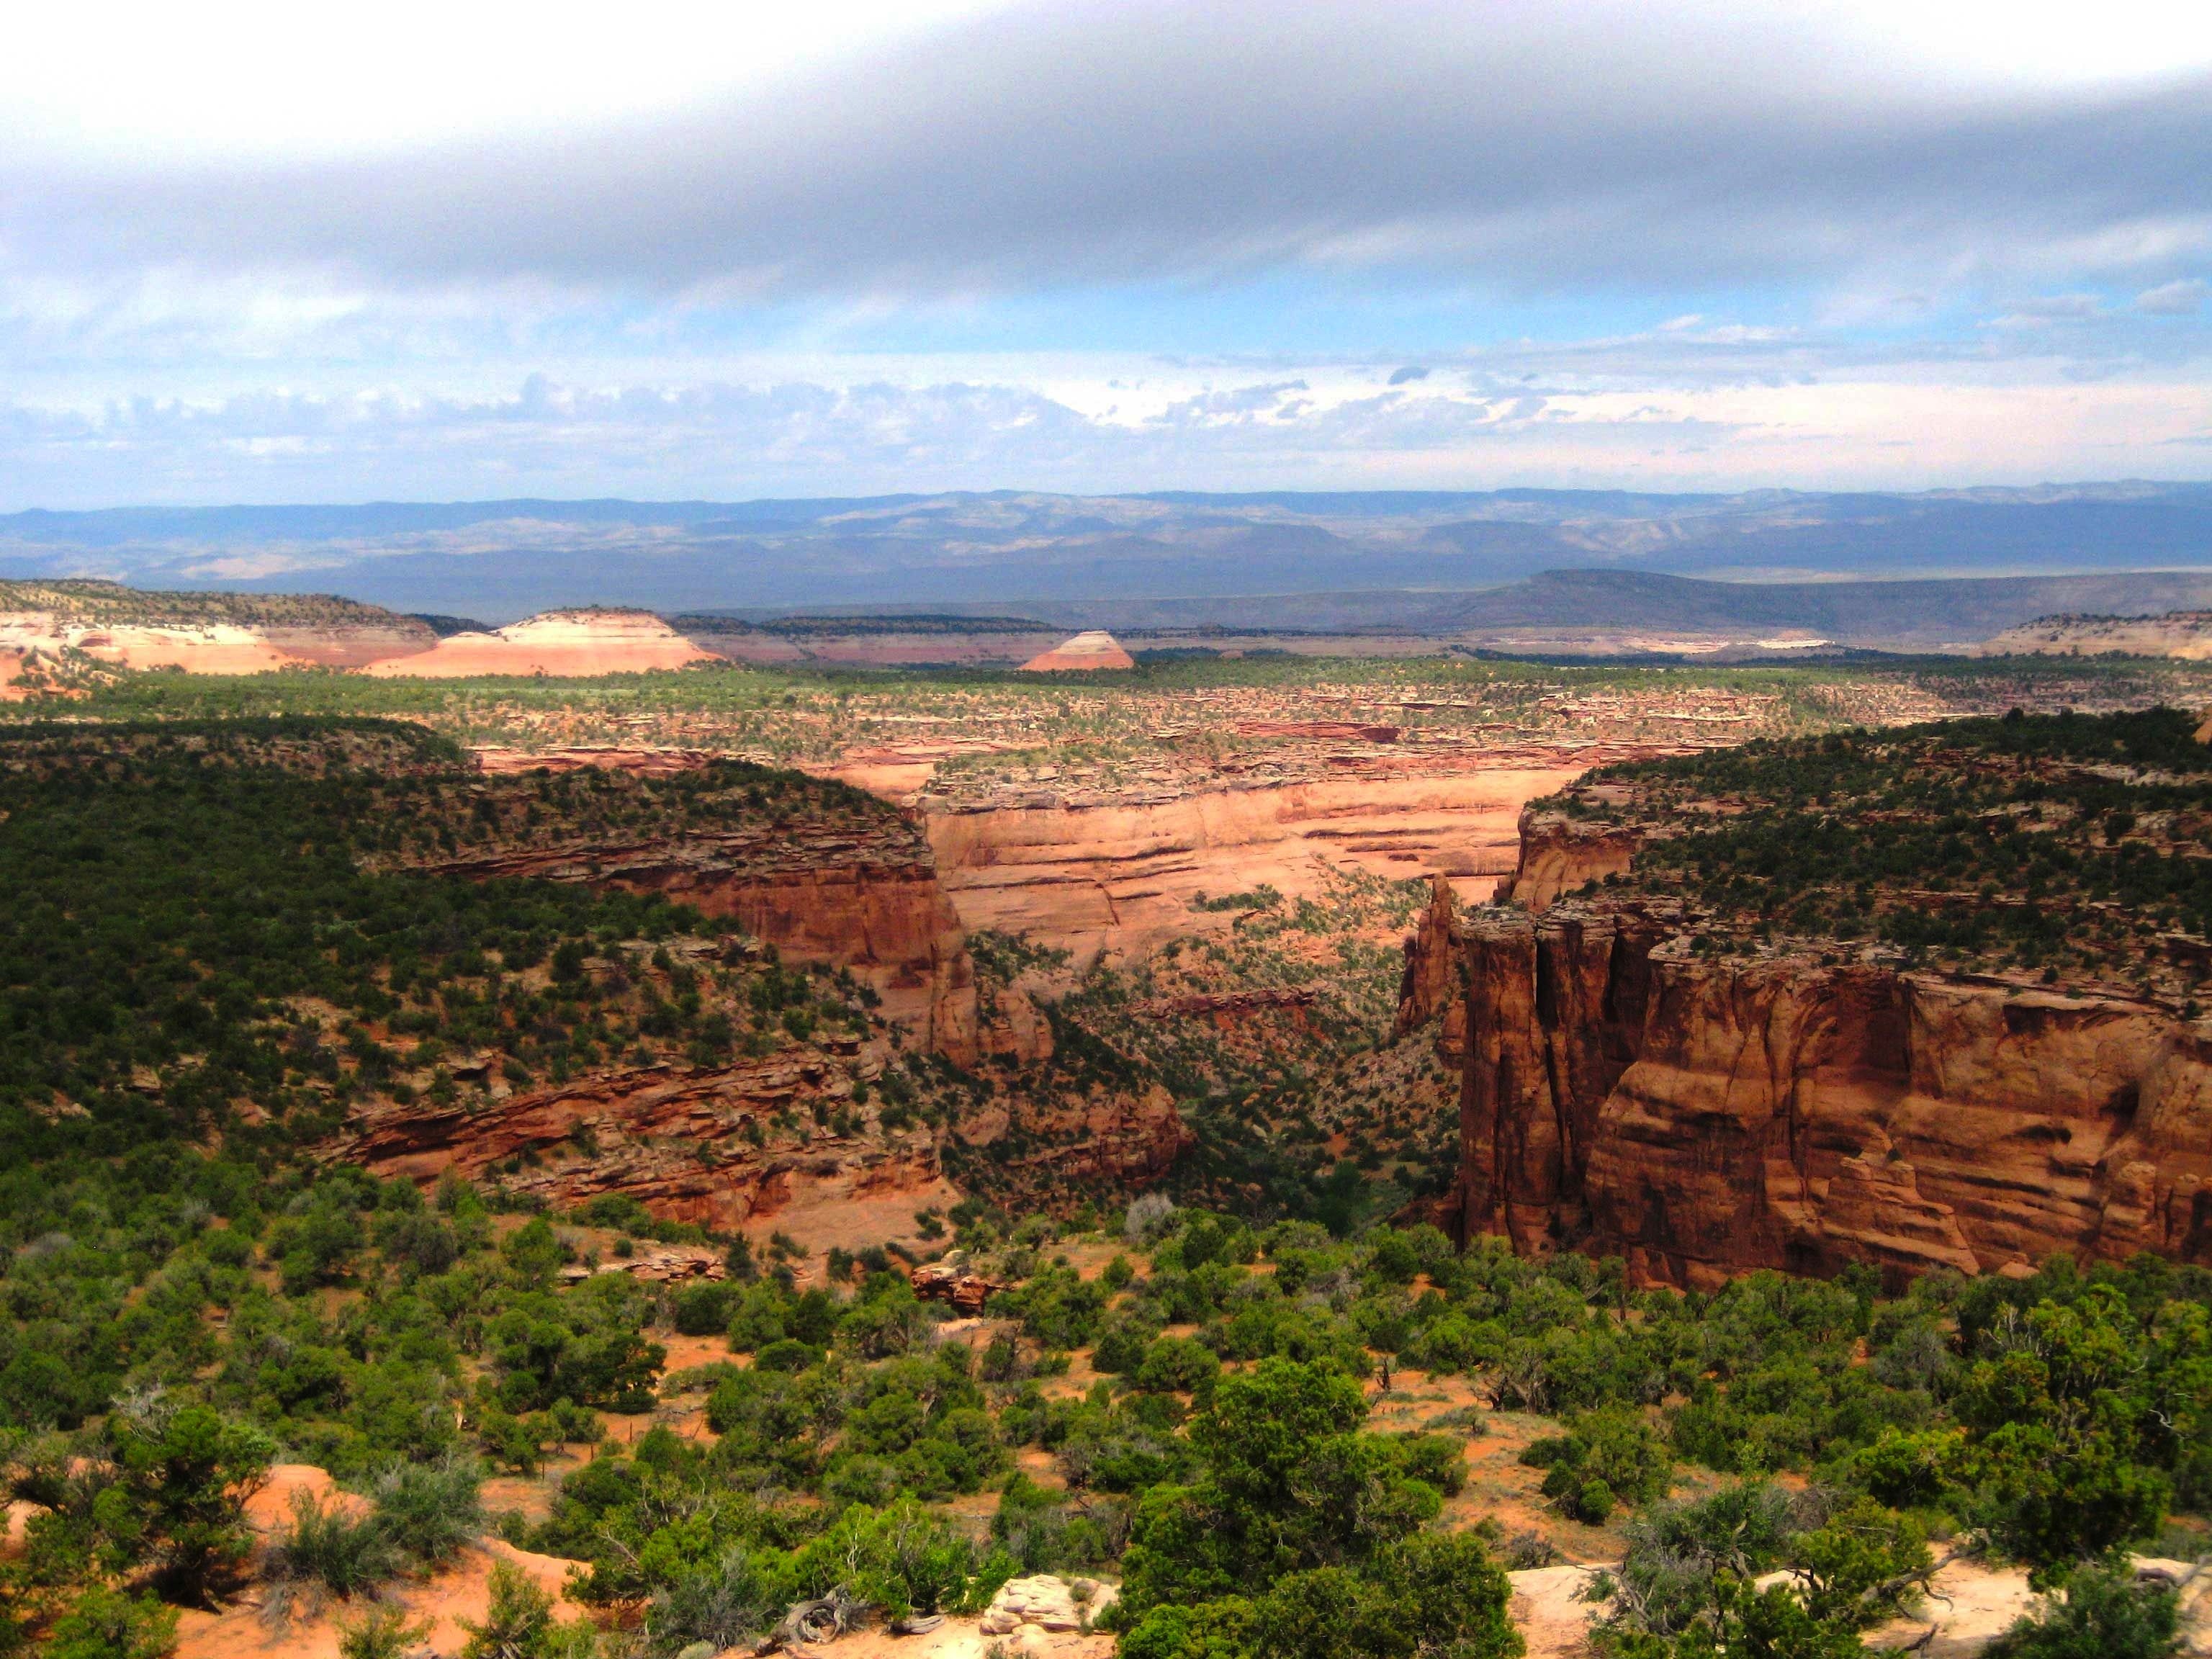
landscape, nature, rock, wilderness, sky, countryside, hill, sandstone, valley, country, panorama, summer, cliff, spring, scenic, park, canyon, terrain, national park, plain, plants, trees, outside, clouds, geology, colorado, mountains, badlands, plateau, vista, ecosystem, wadi, butte, landform, natural environment, geographical feature